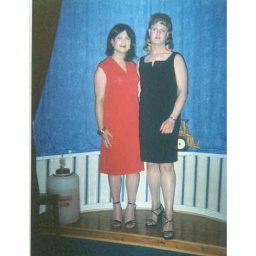
Me in yet another red dress with yet another friend.